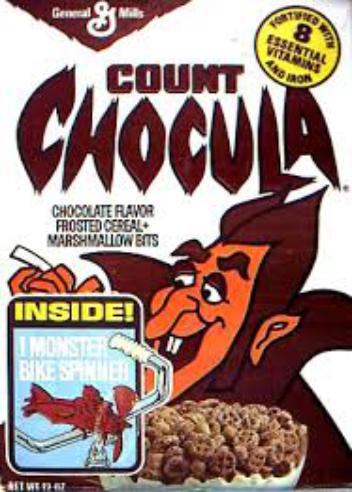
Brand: Count Chocula
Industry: Food